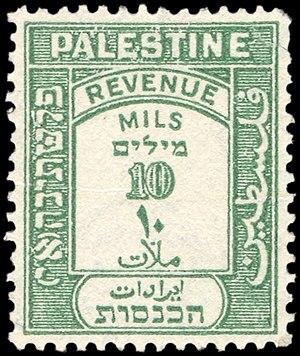
Le nom Palestine désigne la région historique et géographique du Proche-Orient située entre la mer Méditerranée et le désert à l'est du Jourdain et au nord du Sinaï. Si le terme « Palestine » est attesté depuis le Vᵉ siècle av. J.-C. par Hérodote, il est officiellement donné à la région par l'empereur Hadrien au IIᵉ siècle, désireux de punir les Juifs de leur révolte en 132-135 ap. J.-C.
L’histoire de la Palestine retrace les événements de cette région historique et géographique du Proche-Orient située entre la mer Méditerranée et le désert à l'est du Jourdain et au nord du Sinaï.
Les noms de Palestine mandataire, ou Palestine sous mandat britannique, désignent le statut politique proposé par la Société des Nations en Palestine en 1920 et établi à partir de 1923.